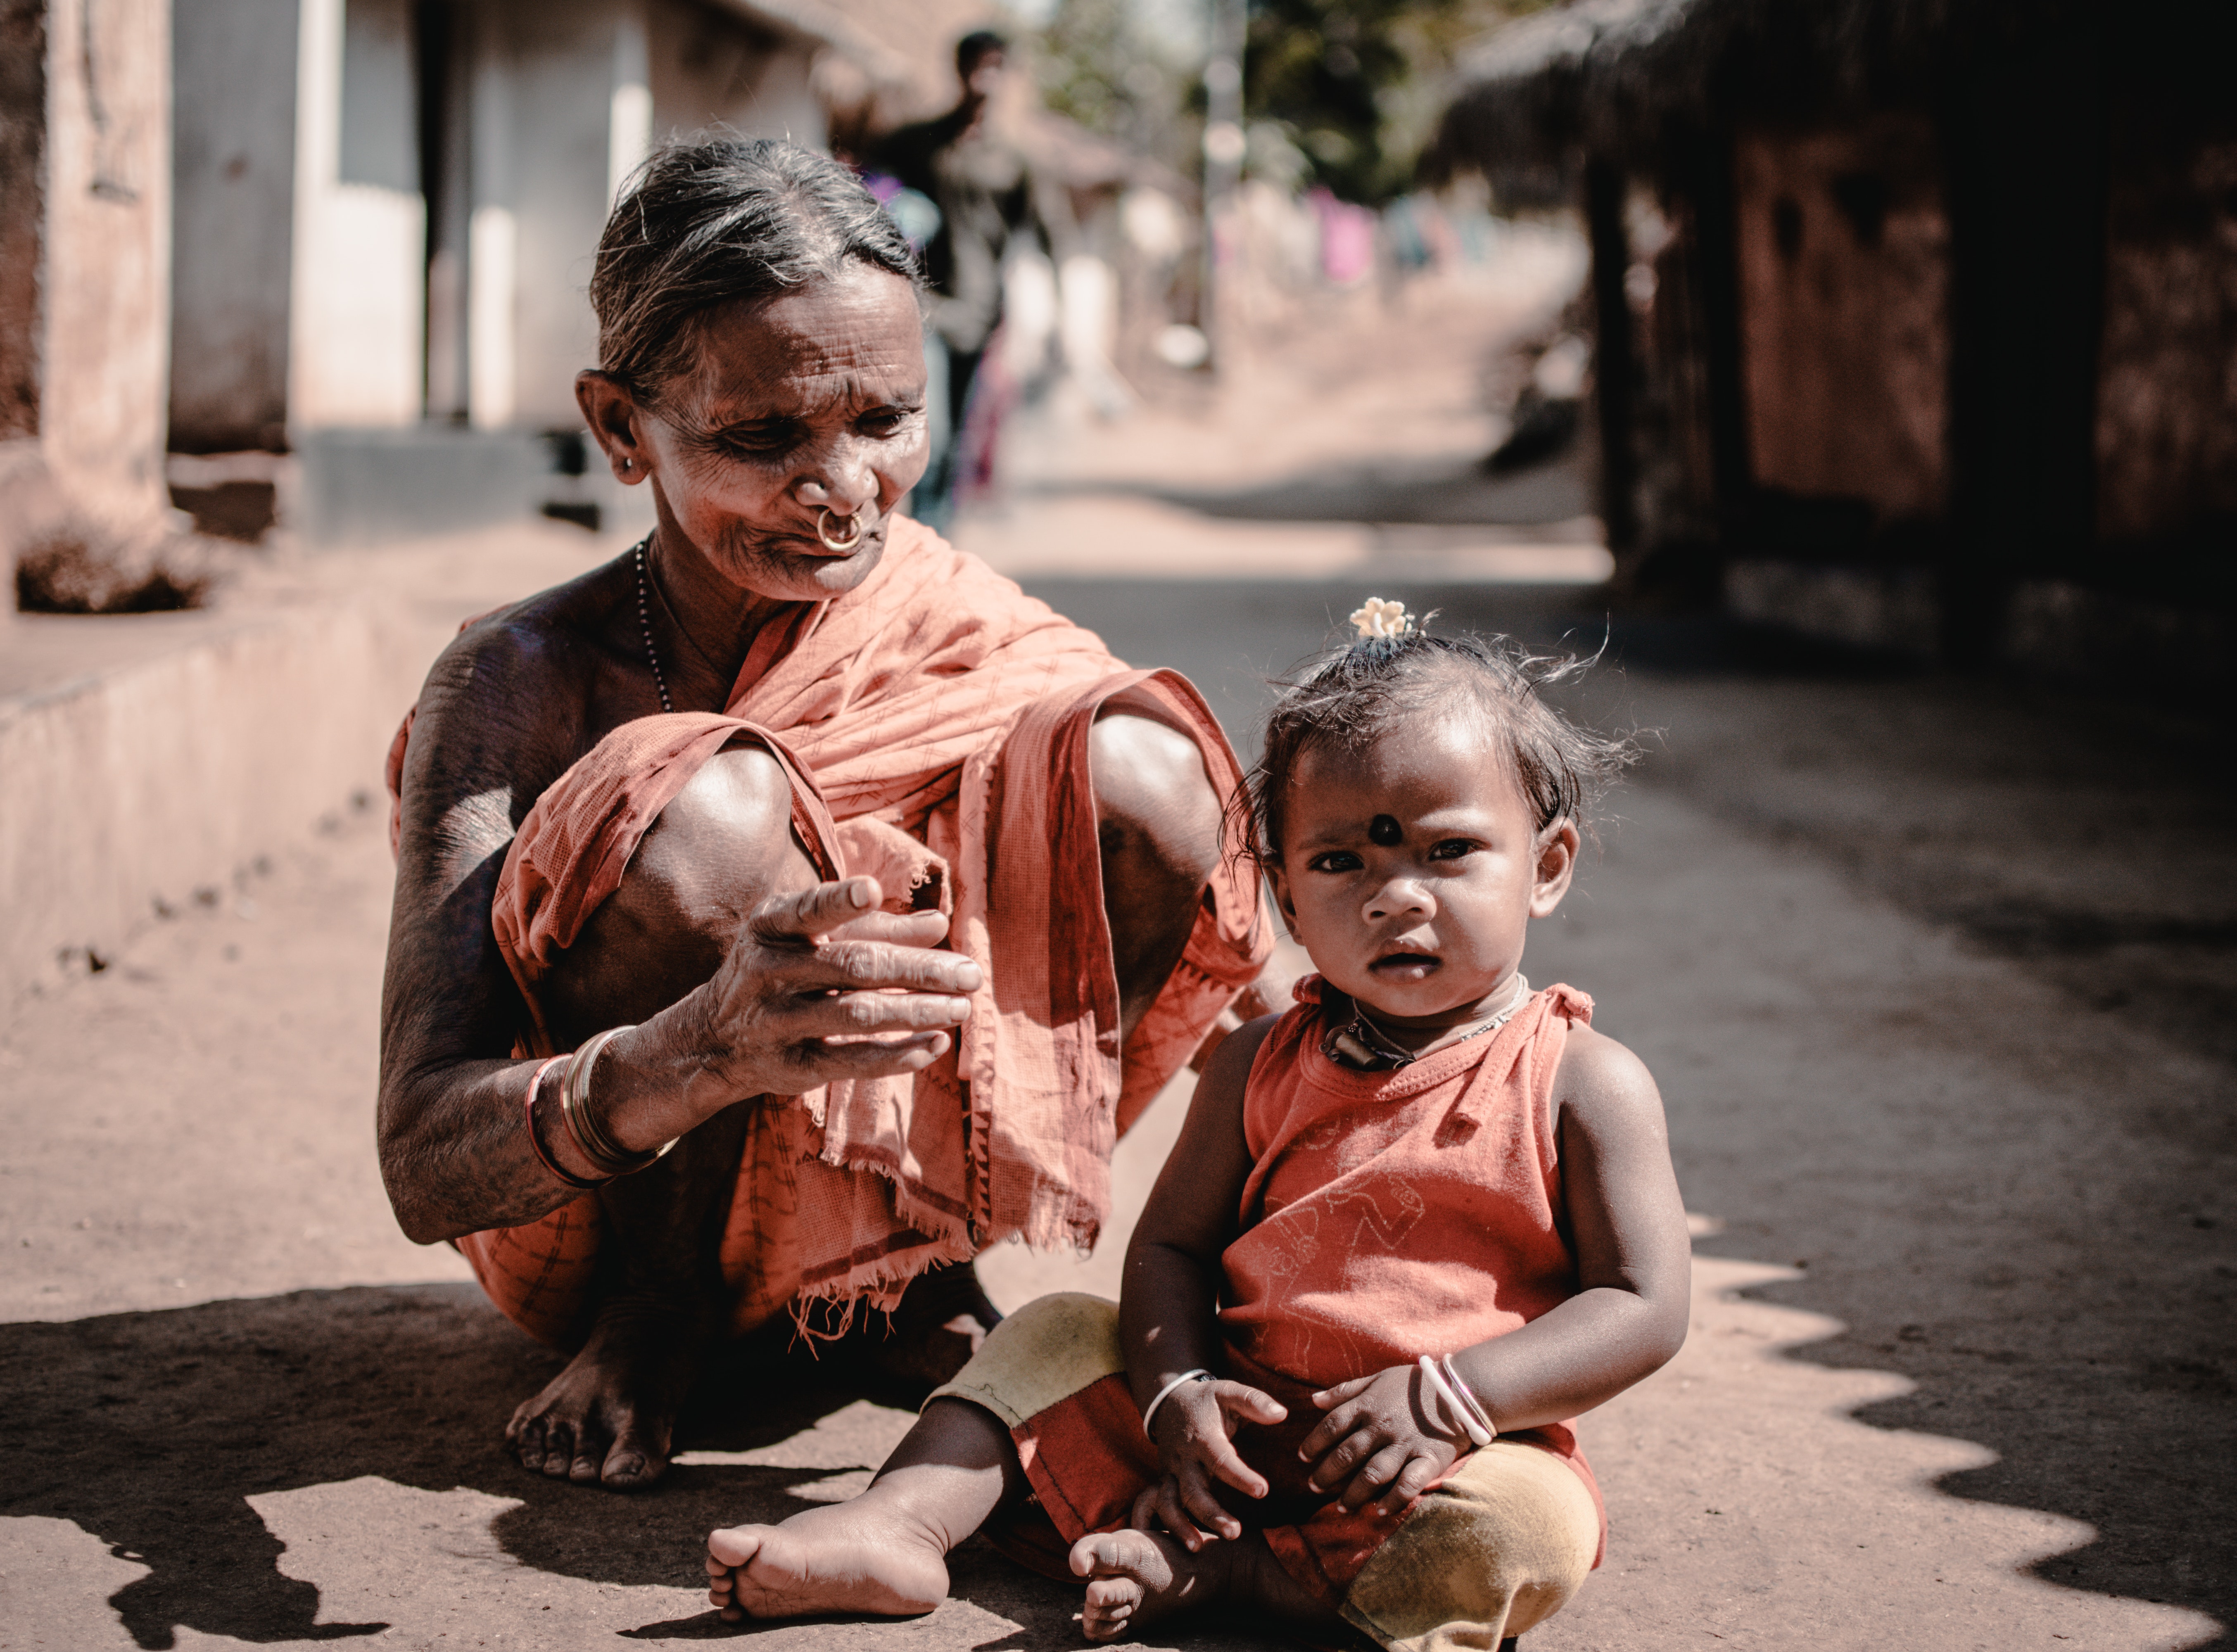
people, child, human, smile, fun, adaptation, temple, photography, street, happy, toddler, road